Stratford Academy

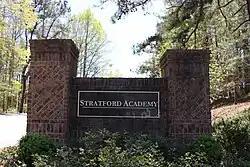
Entrance Sign

Stratford Academy is a private school in Bibb County, Georgia, United States, near Macon. It opened September 1960.